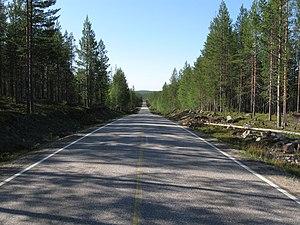
Les routes régionales de Finlande sont les artères du réseau routier de la Finlande.